Thomas Manders

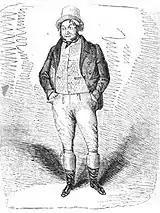
As Sam Slap in "The Rake's Progress" (1833)

He began a provincial career with his wife before unsuccessfully going into theatre management in Devon for a period. He appeared in Exeter, Guernsey, Weymouth and Margate as an actor. He was invited to appear at the Theatre Royal in Norwich by its manager George Smith. The sudden death of his father in 1829 forced Manders to return to London where he returned to the stage, this time rather more successfully, under the management of John Kemble Chapman at the City Theatre in Milton Street, where he appeared as Justice Greedy in "A New Way to Pay Old Debts" opposite Edmund Kean as Sir Giles Over-reach.